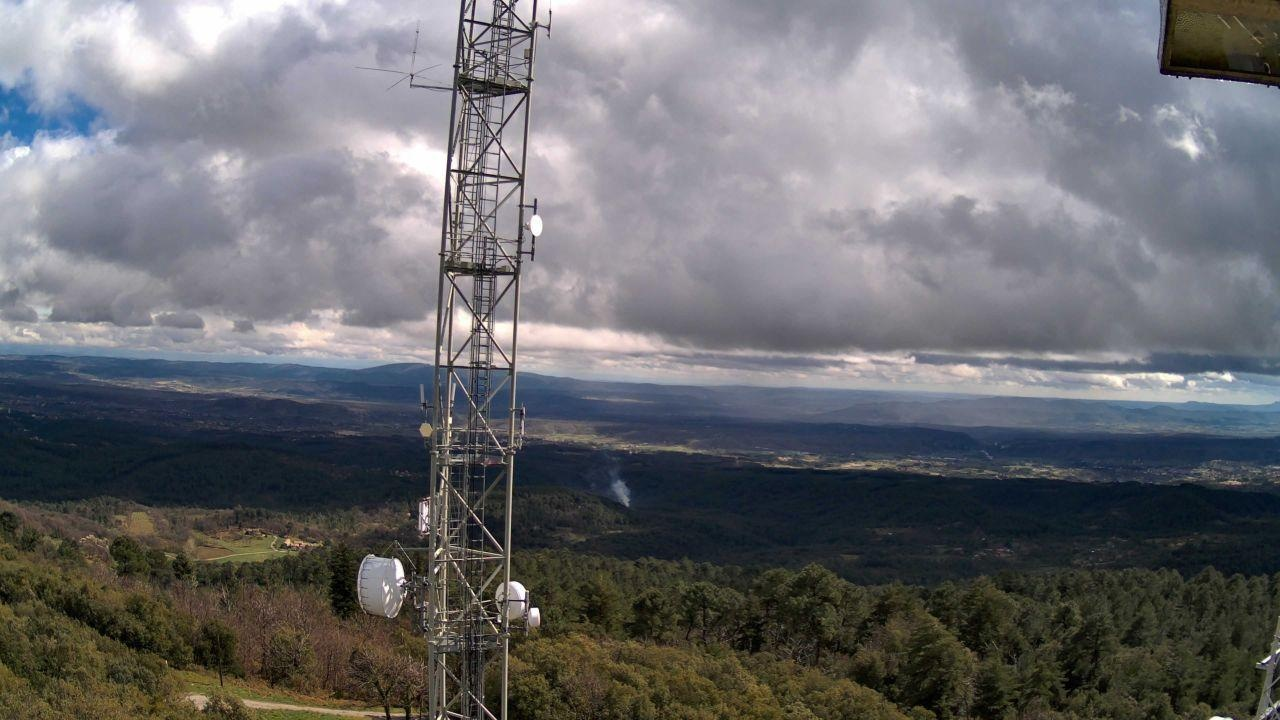
Fire: no
Smoke: yes